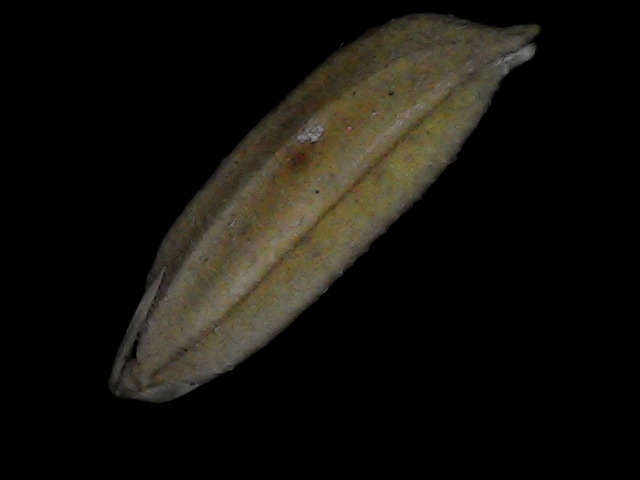
Rice variety: Bd72